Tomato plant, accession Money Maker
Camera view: horizontal (90 deg, fisheye); turntable rotation: 330 degrees
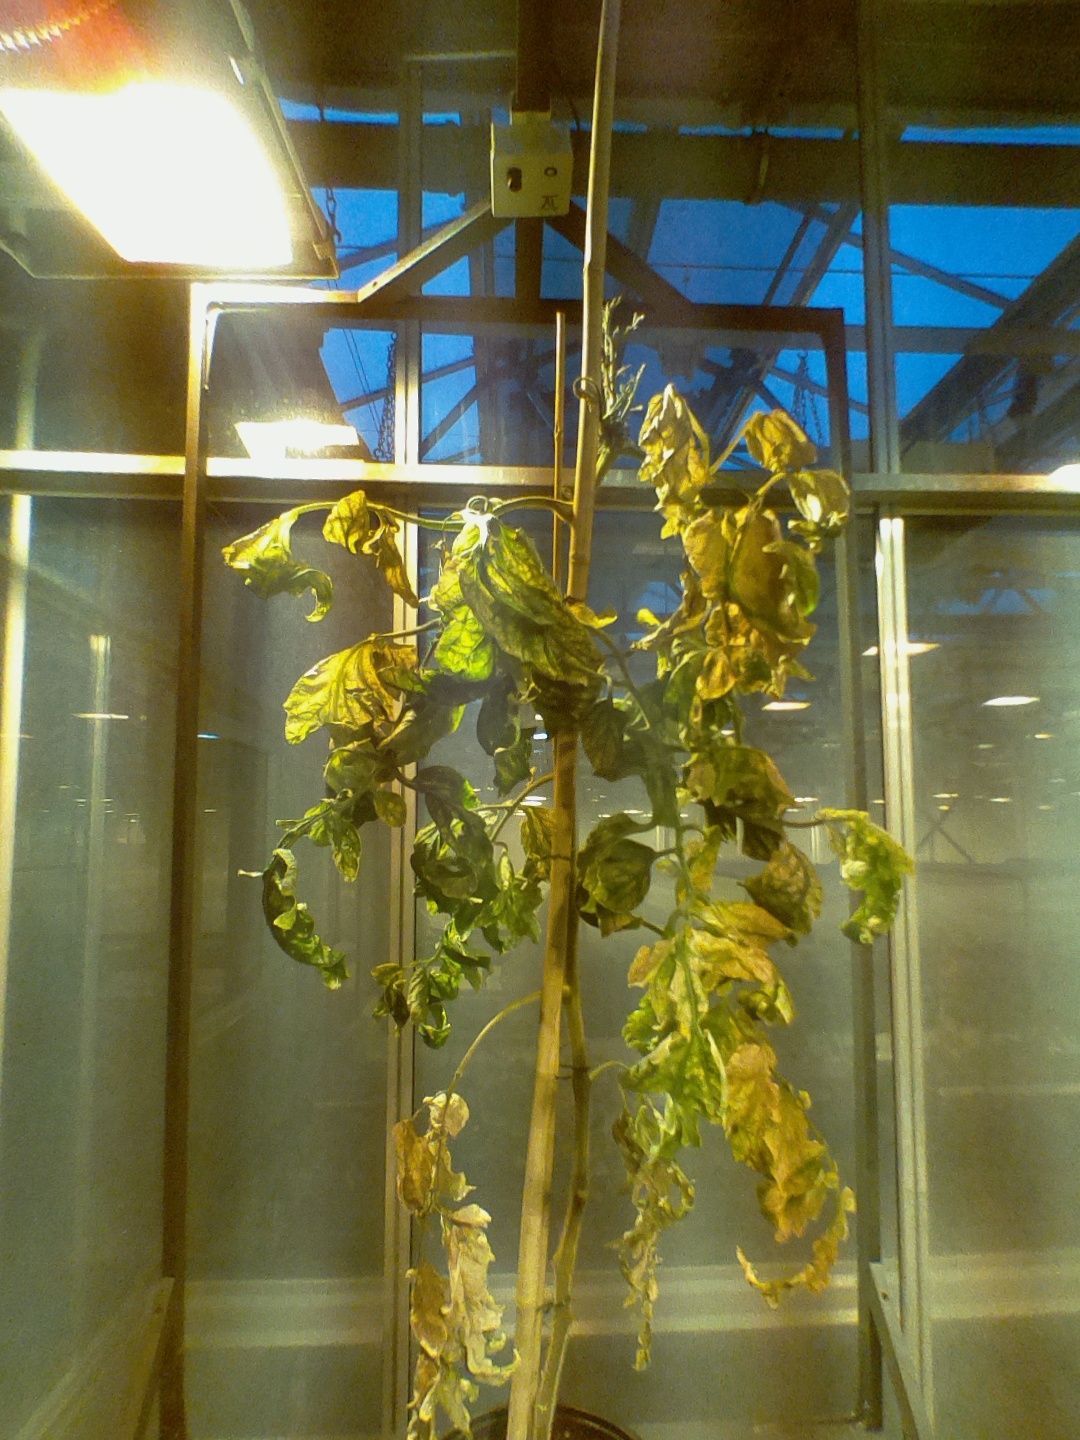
BBCH growth stage 29: 90%-100% Side shoots formed